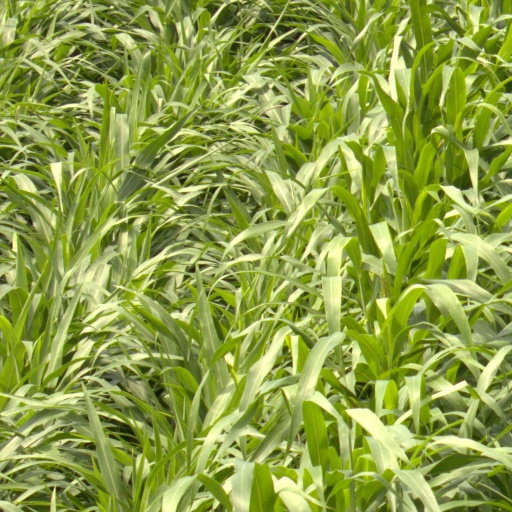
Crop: sorghum